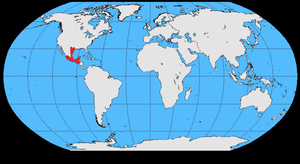
Cyanocorax luxuosus, communément appelé Geai bigarré, est une espèce d'oiseaux de la famille des Corvidae qui se rencontre en Alaska, au Mexique et aux États-Unis.